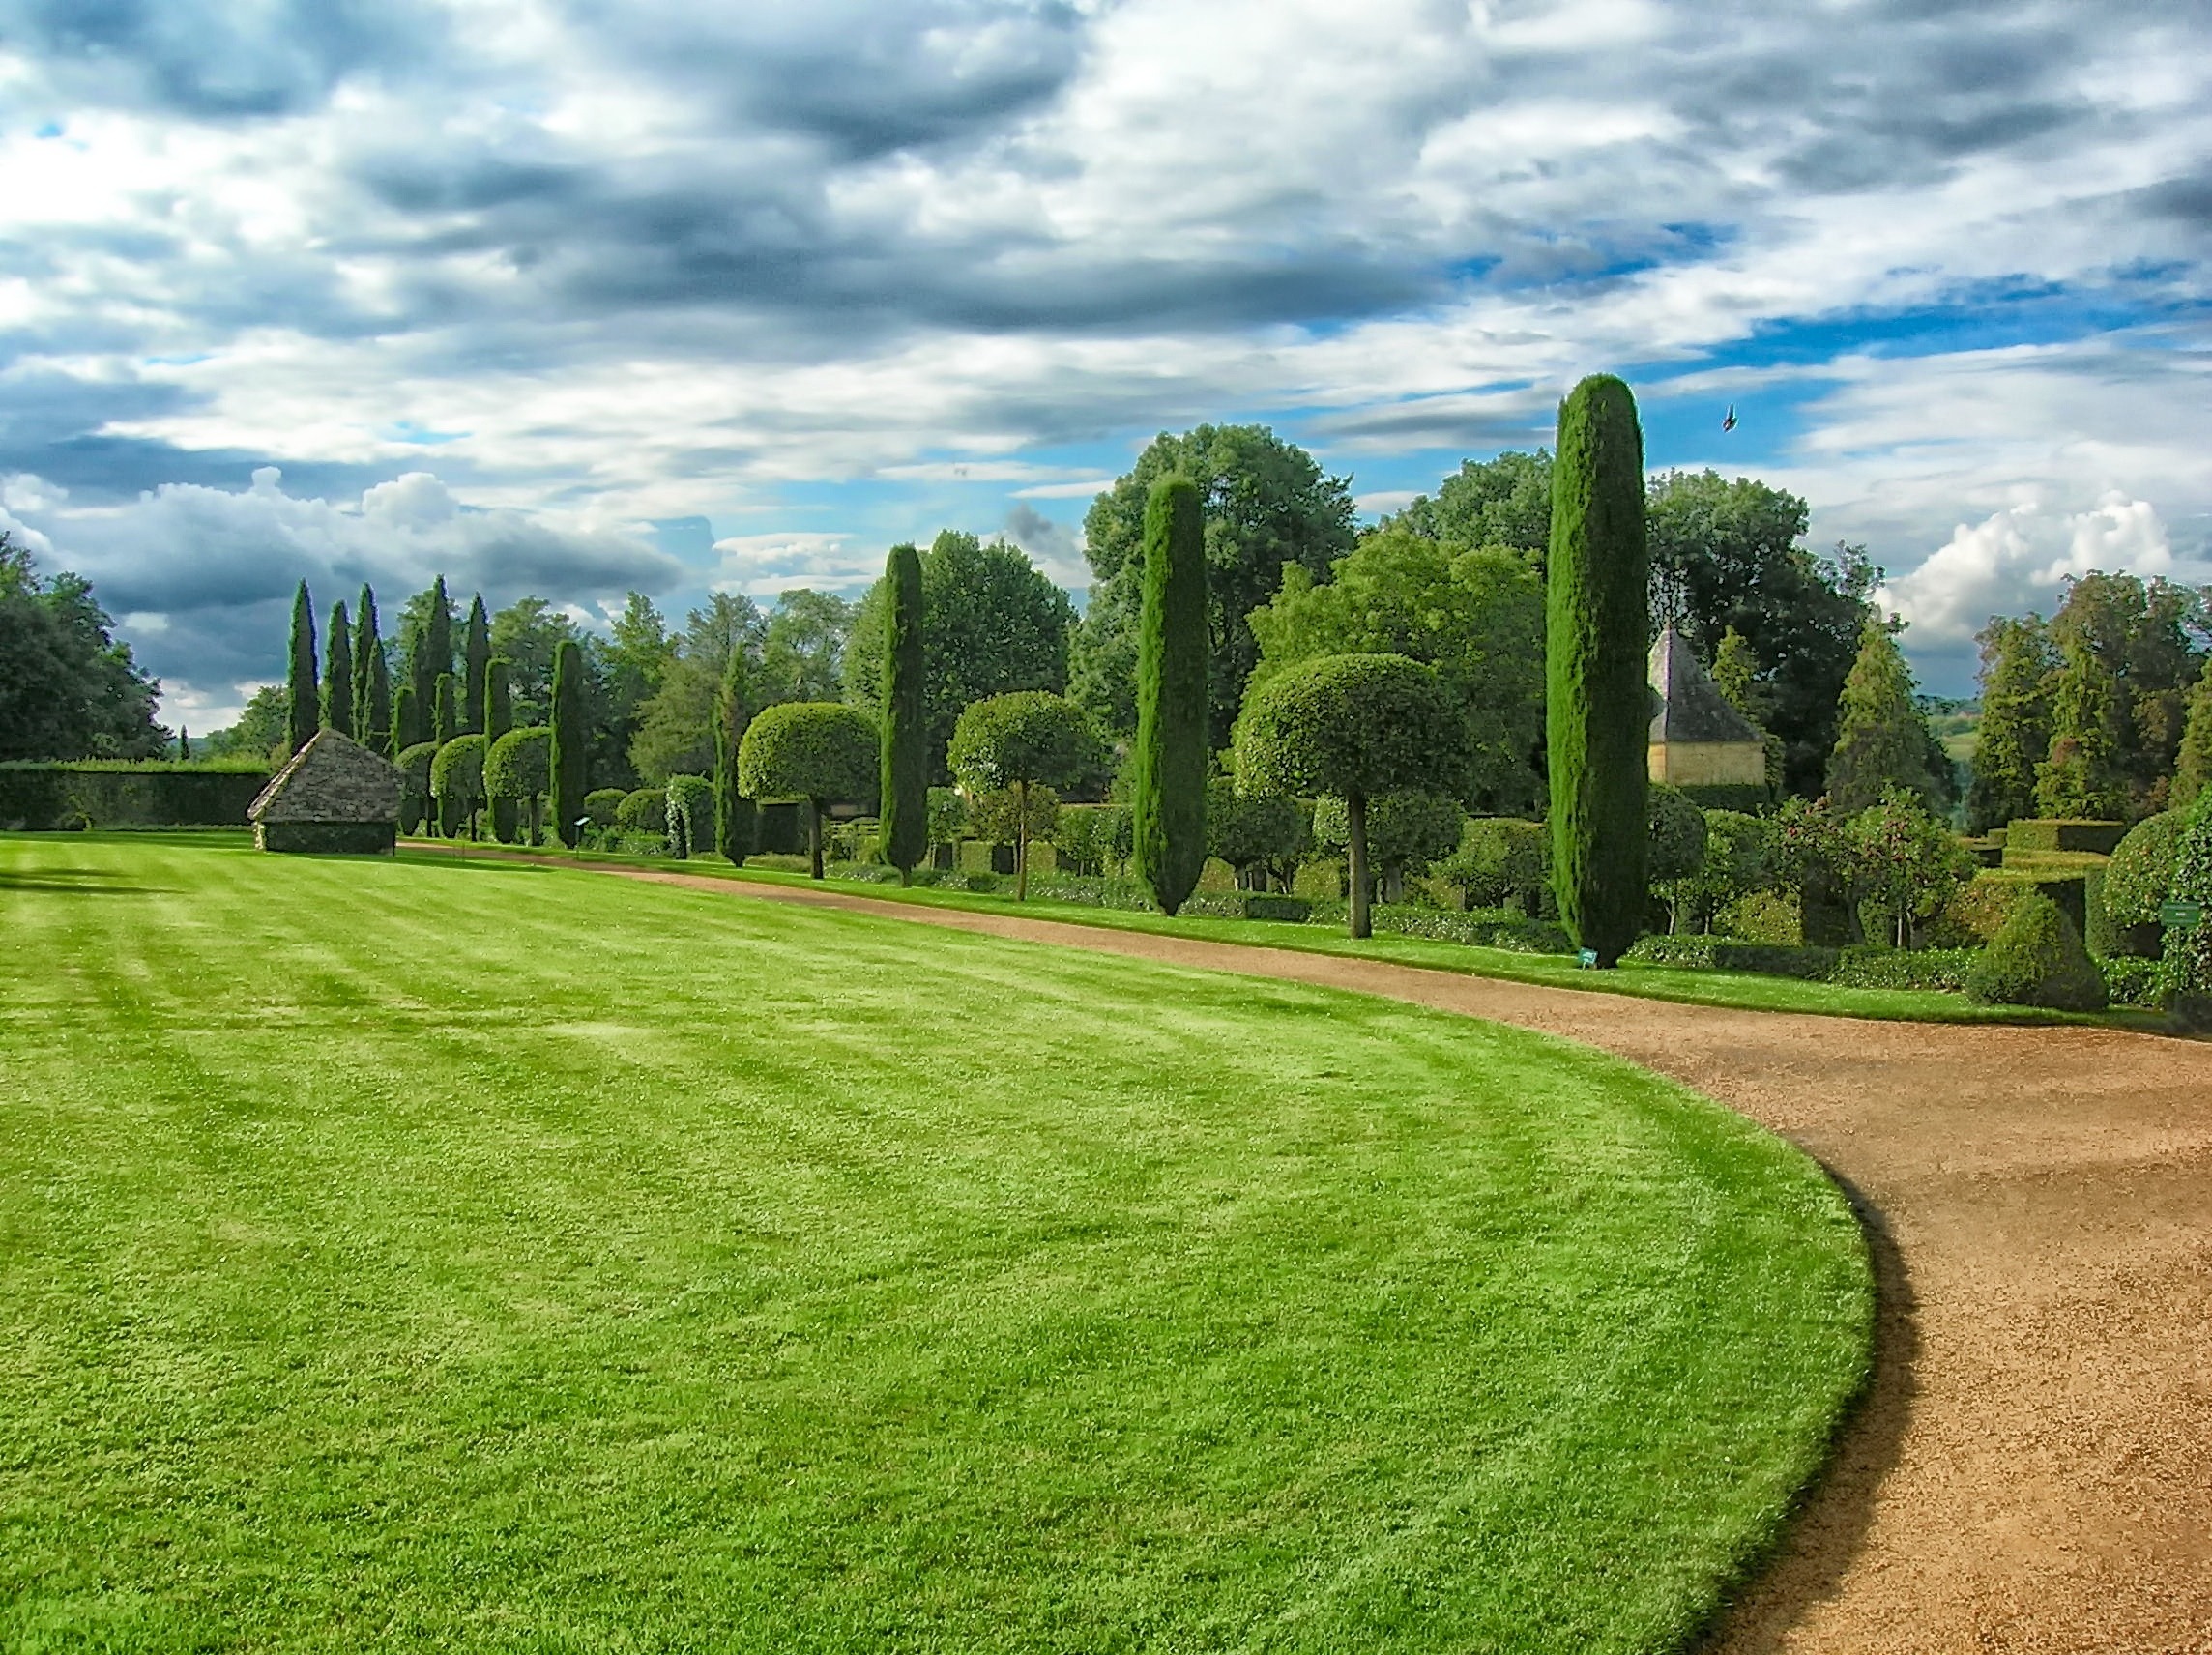
landscape, tree, nature, grass, structure, plant, sky, field, lawn, meadow, summer, france, foliage, spring, green, pasture, landmark, garden, plain, plants, flowers, golf course, golf club, trees, outside, hdr, clouds, grassland, estate, dordogne, destinations, sport venue, eyrignac manor gardens